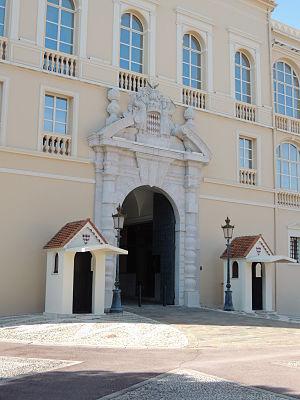
Palais princier monaco